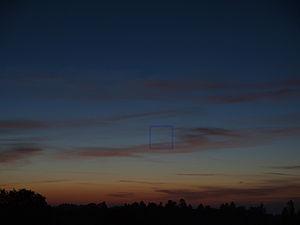
Mercure est la planète la plus proche du Soleil et la moins massive du Système solaire. Son éloignement au Soleil est compris entre 0,31 et 0,47 unité astronomique, ce qui correspond à une excentricité orbitale de 0,2 — plus de douze fois supérieure à celle de la Terre, et de loin la plus élevée pour une planète du Système solaire. Elle est visible à l'œil nu depuis la Terre avec un diamètre apparent de 4,5 à 13 secondes d'arc, et une magnitude apparente de 5,7 à −2,3 ; son observation est toutefois rendue difficile par son élongation toujours inférieure à 28,3° qui la noie le plus souvent dans l'éclat du soleil. En pratique, cette proximité avec le soleil implique qu'elle ne peut être vue que près de l'horizon occidental après le coucher du soleil ou près de l'horizon oriental avant le lever du soleil, en général au crépuscule.